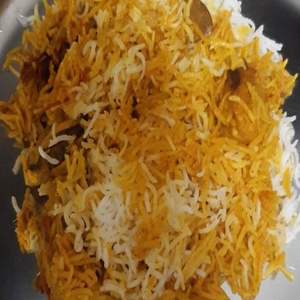
Dish: biryani